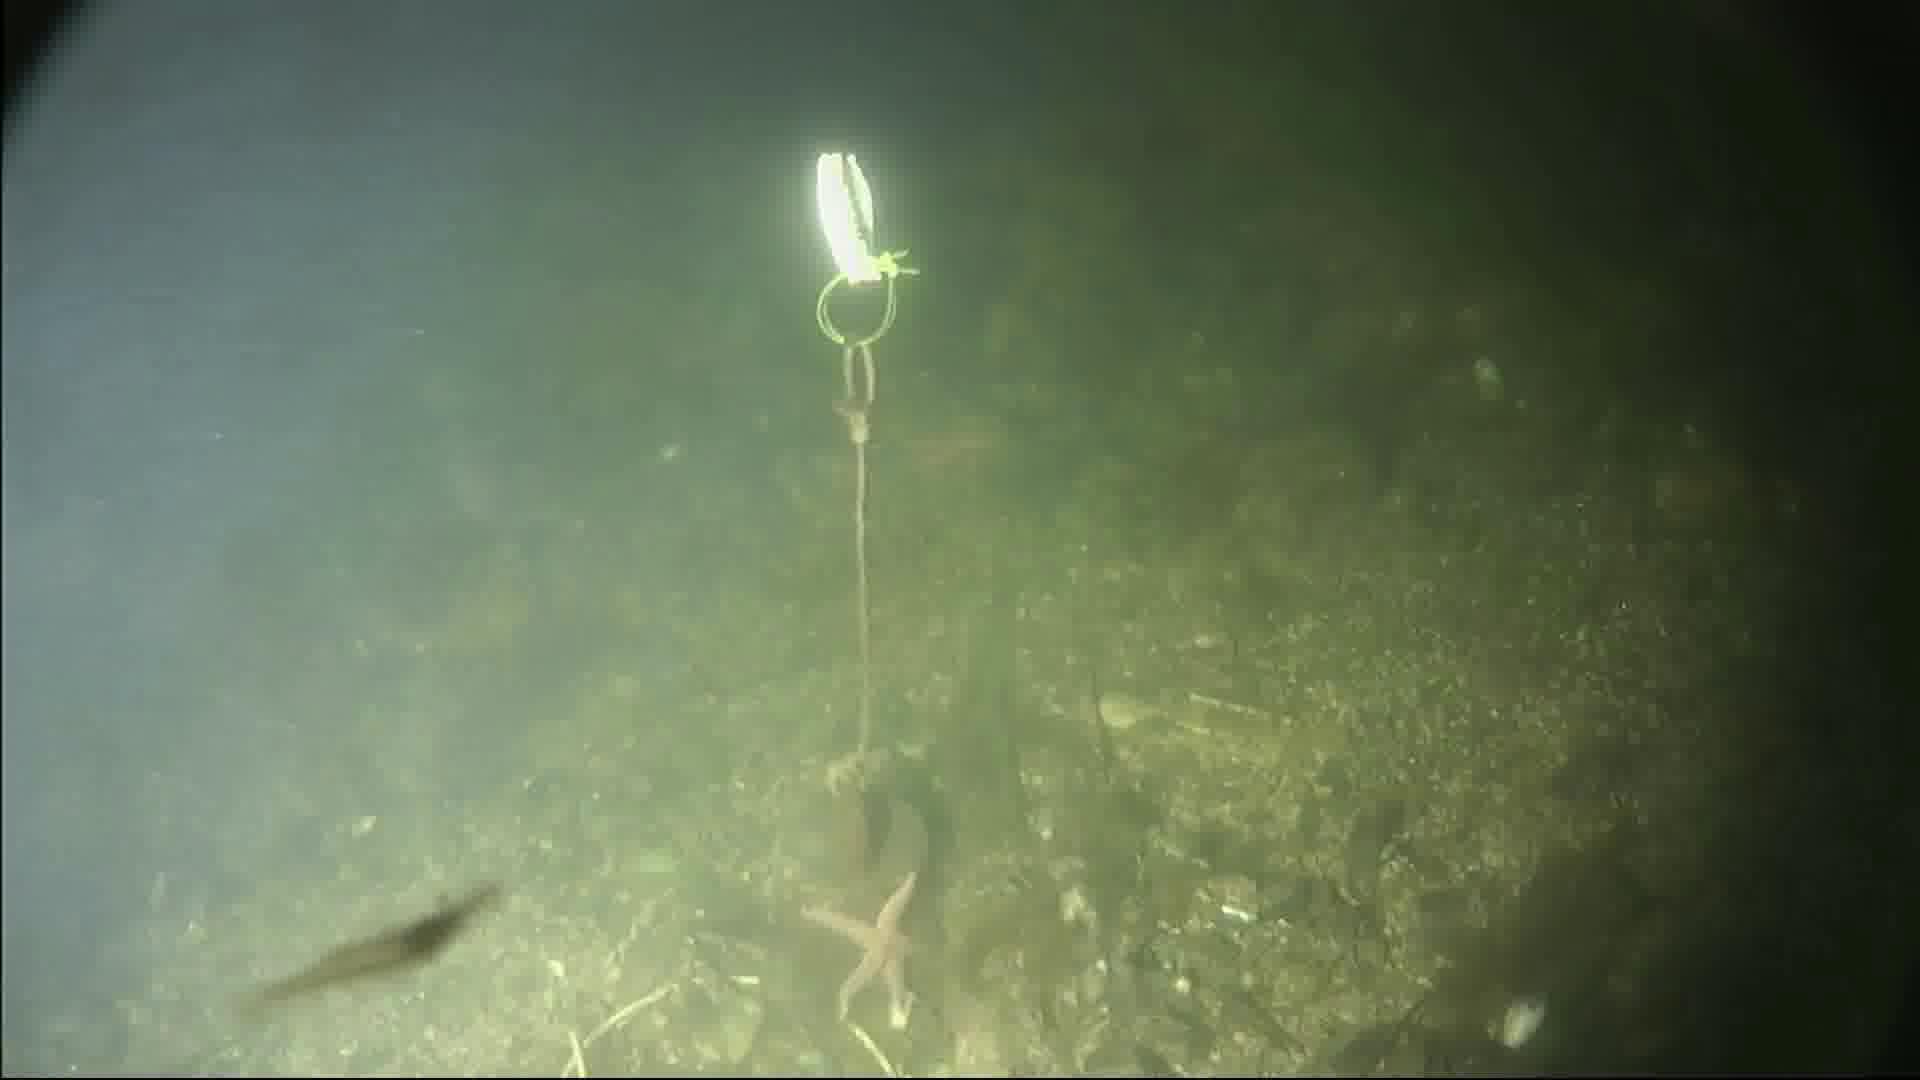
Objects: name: starfish
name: crab
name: shrimp